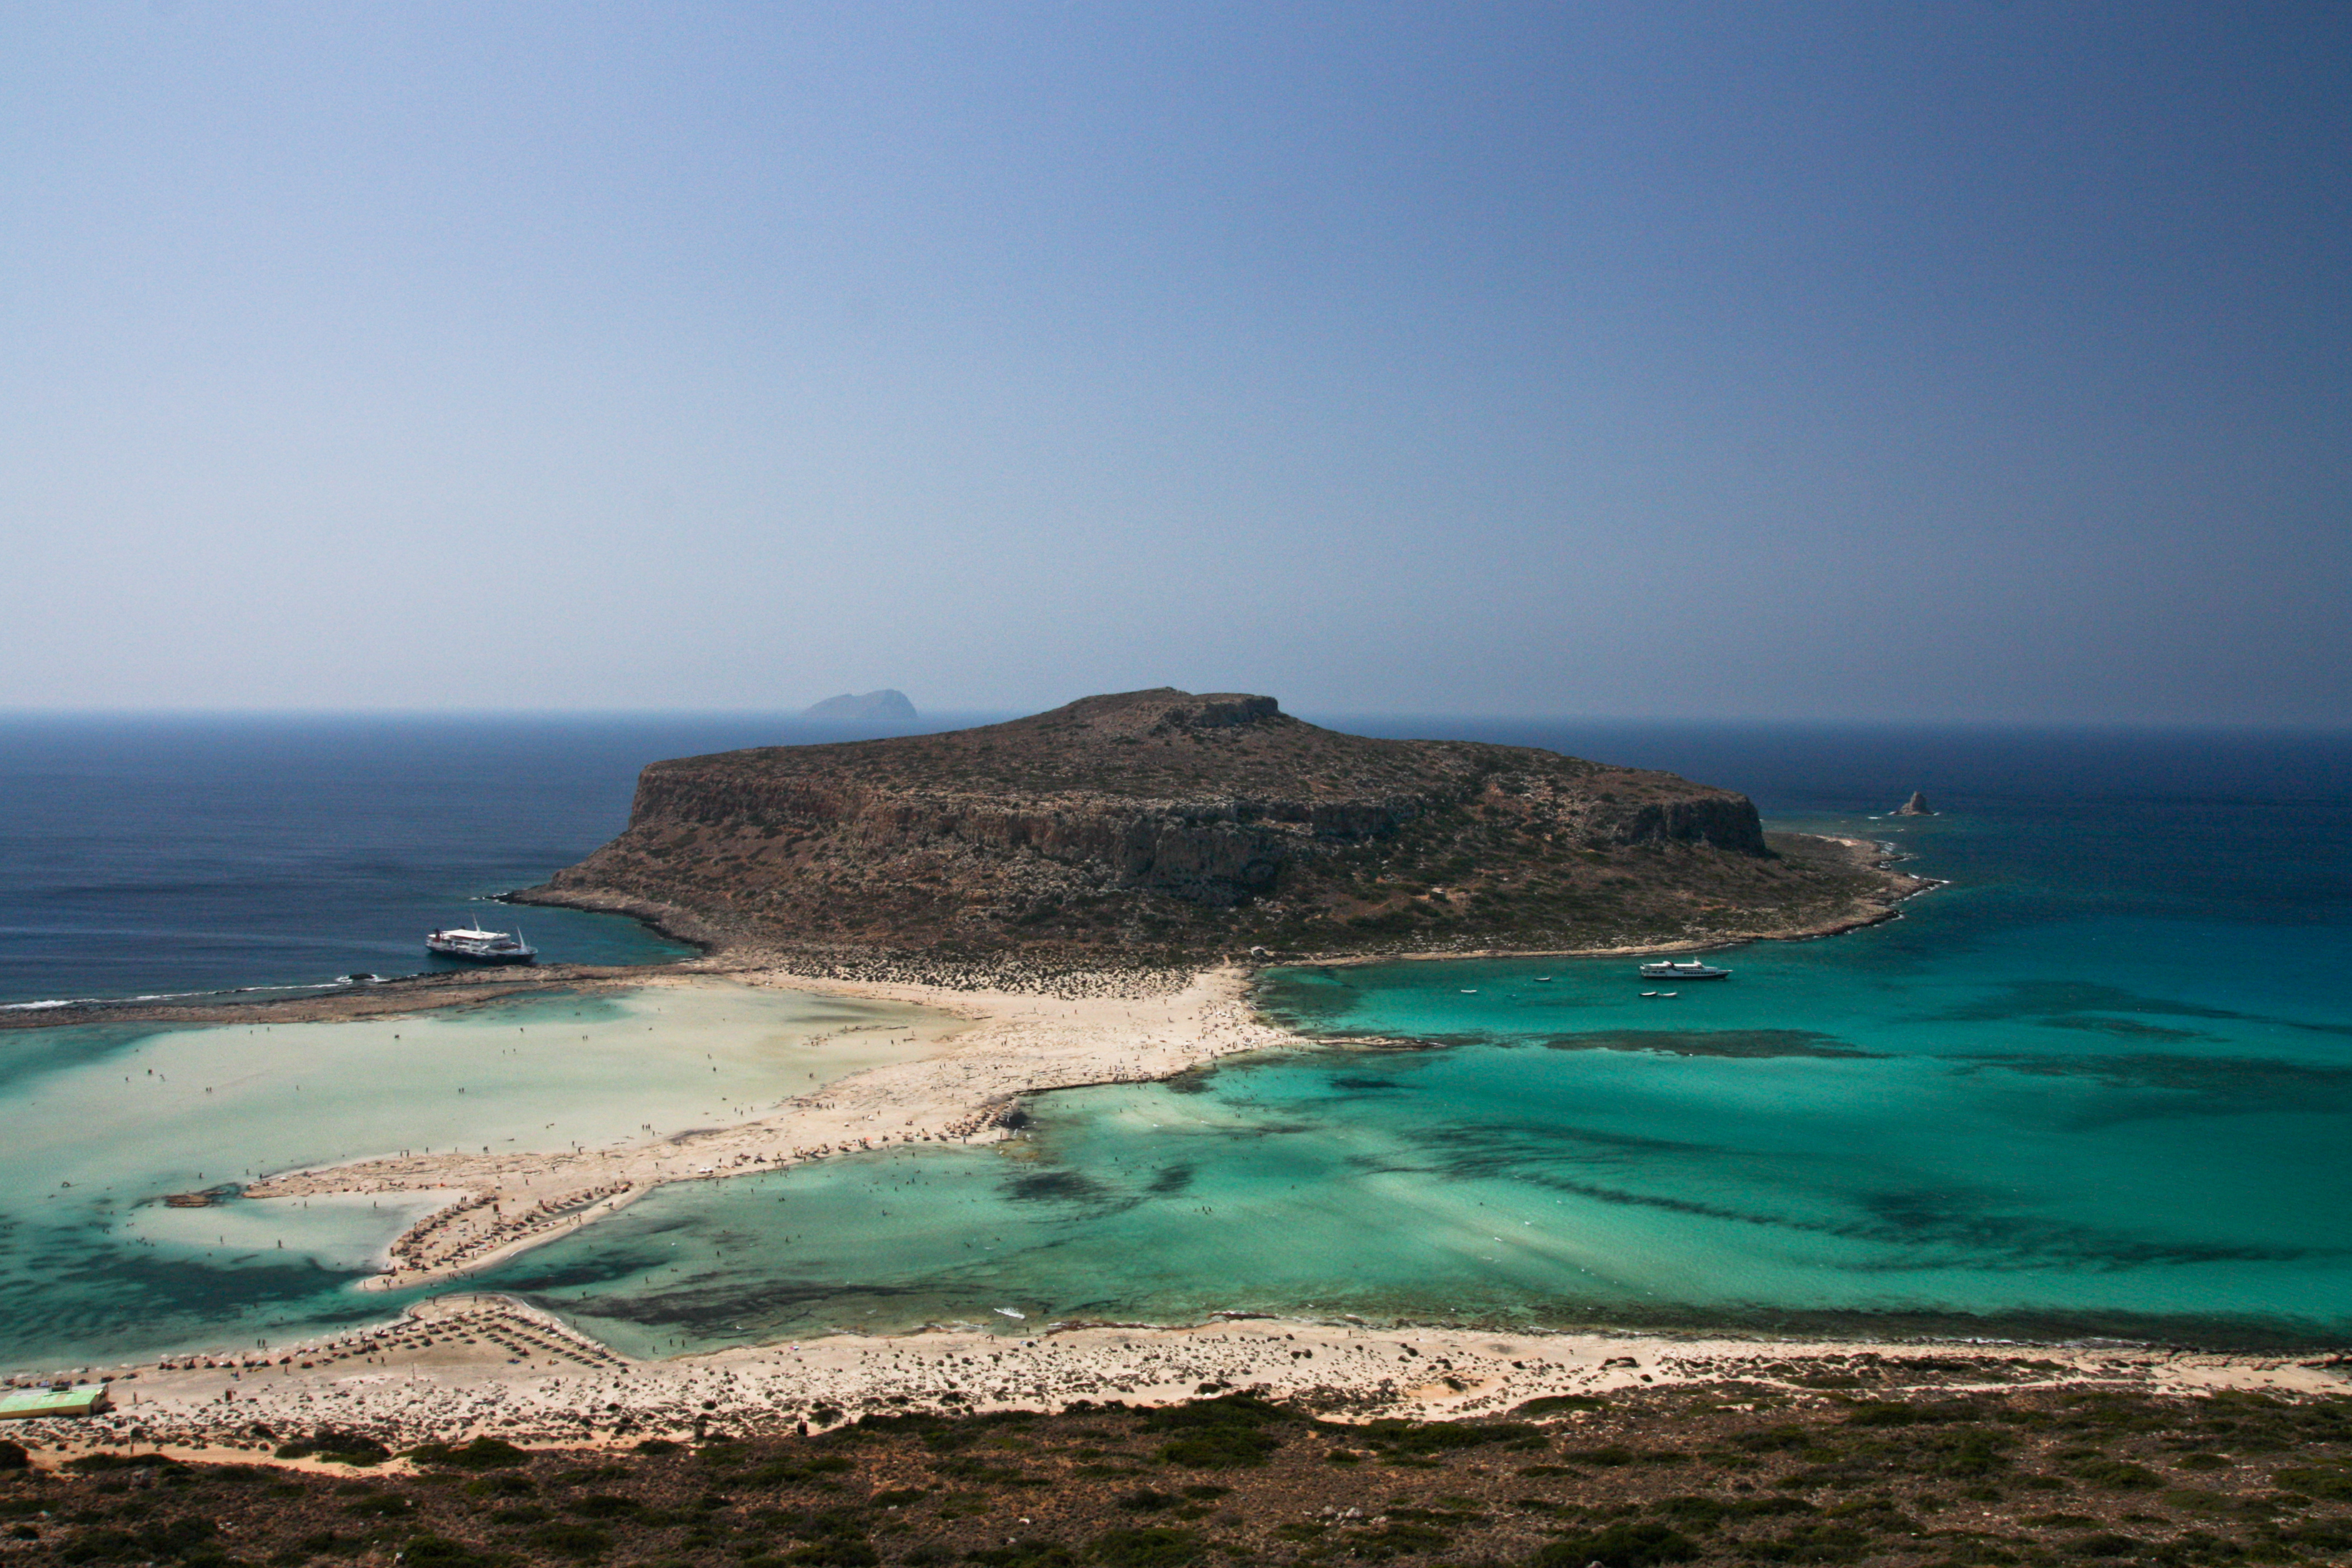
beach, sea, coast, water, sand, ocean, horizon, shore, wave, vacation, cliff, cove, bay, island, terrain, body of water, headland, cape, islet, landform, wind wave, promontory